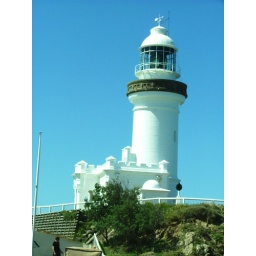
Nice light house in a beach in central coast on NSW .. Can't rem where exactly